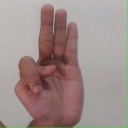
अक्षर: भ